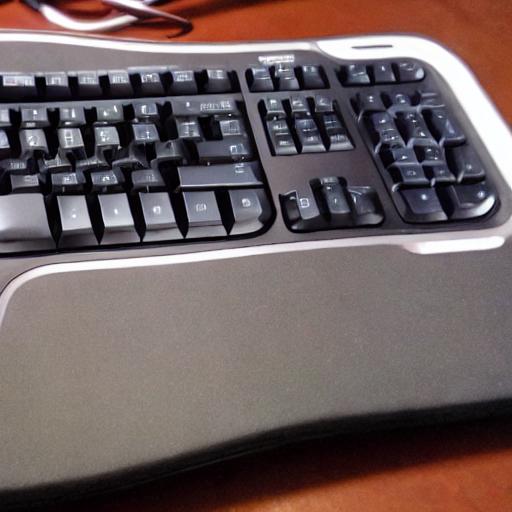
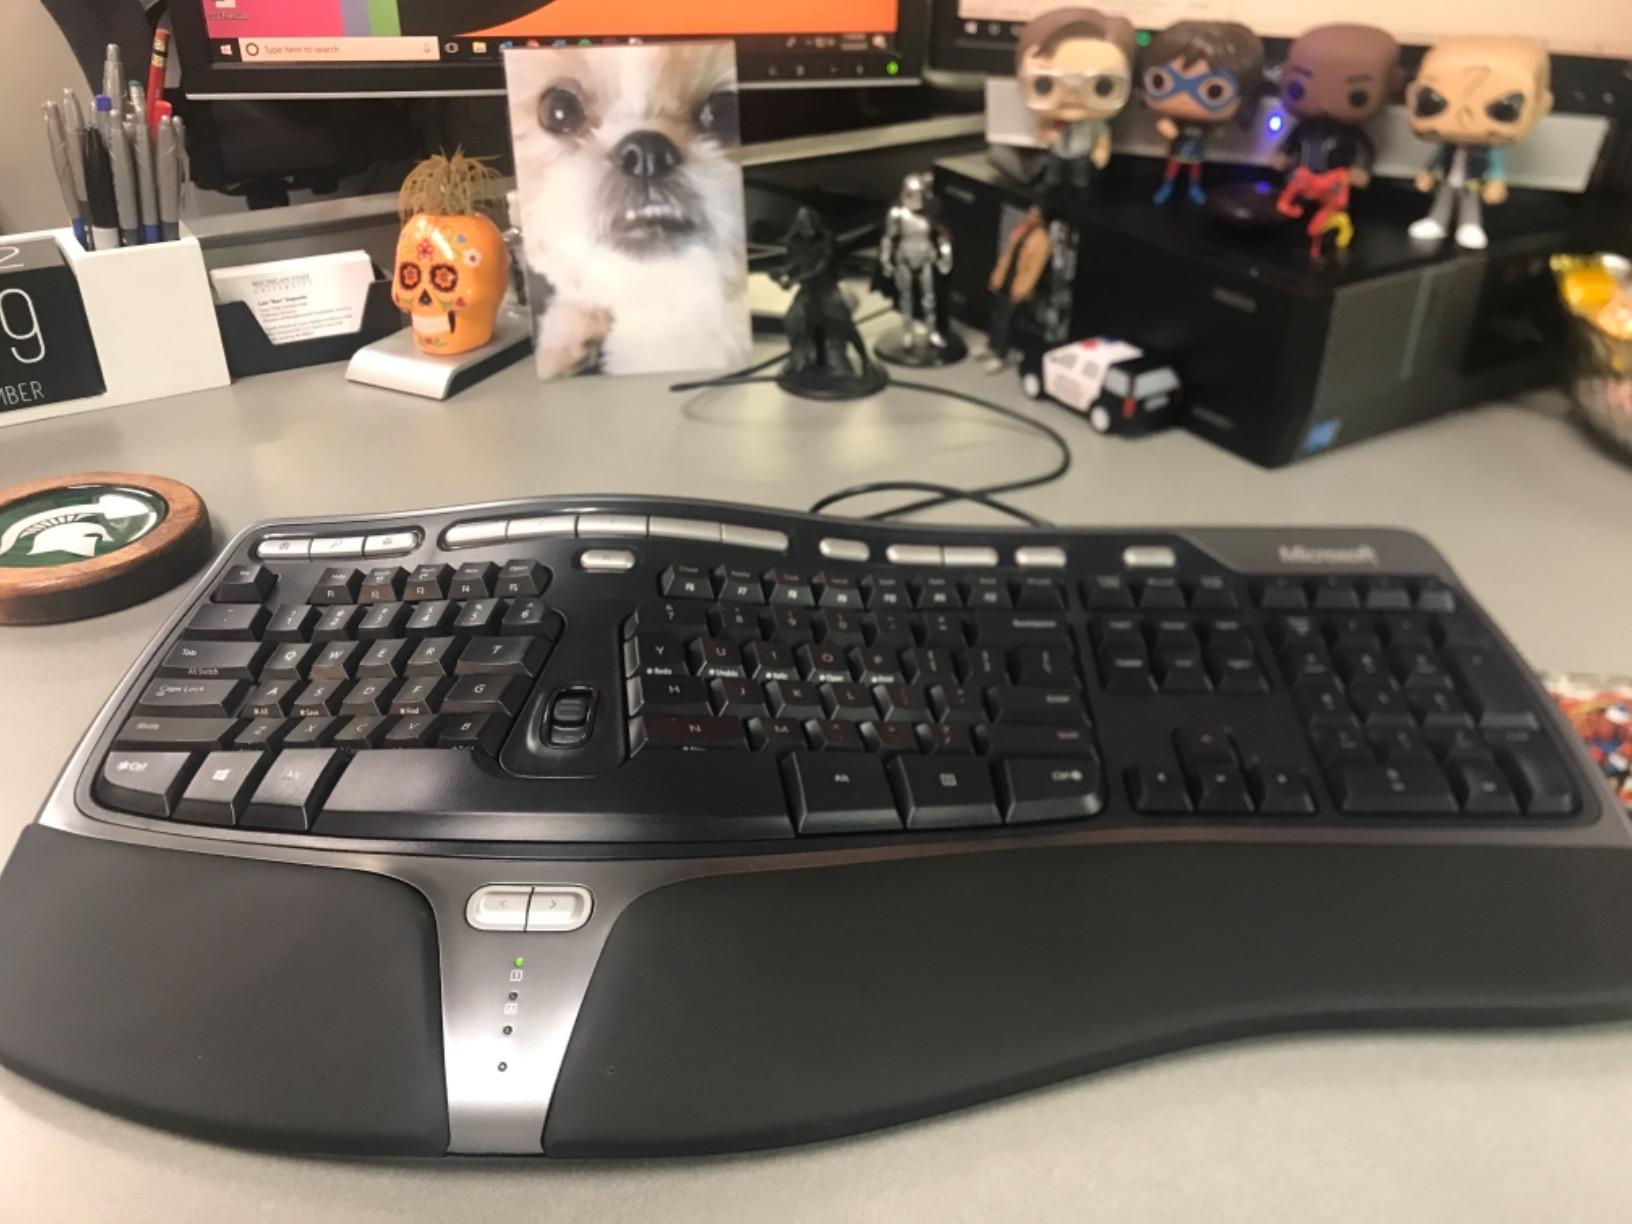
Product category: keyboard
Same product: no